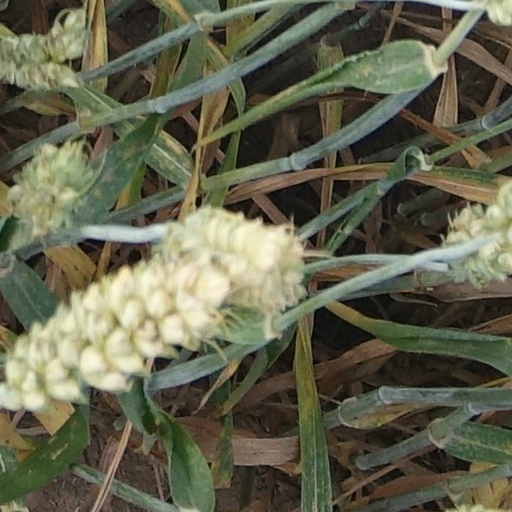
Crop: wheat